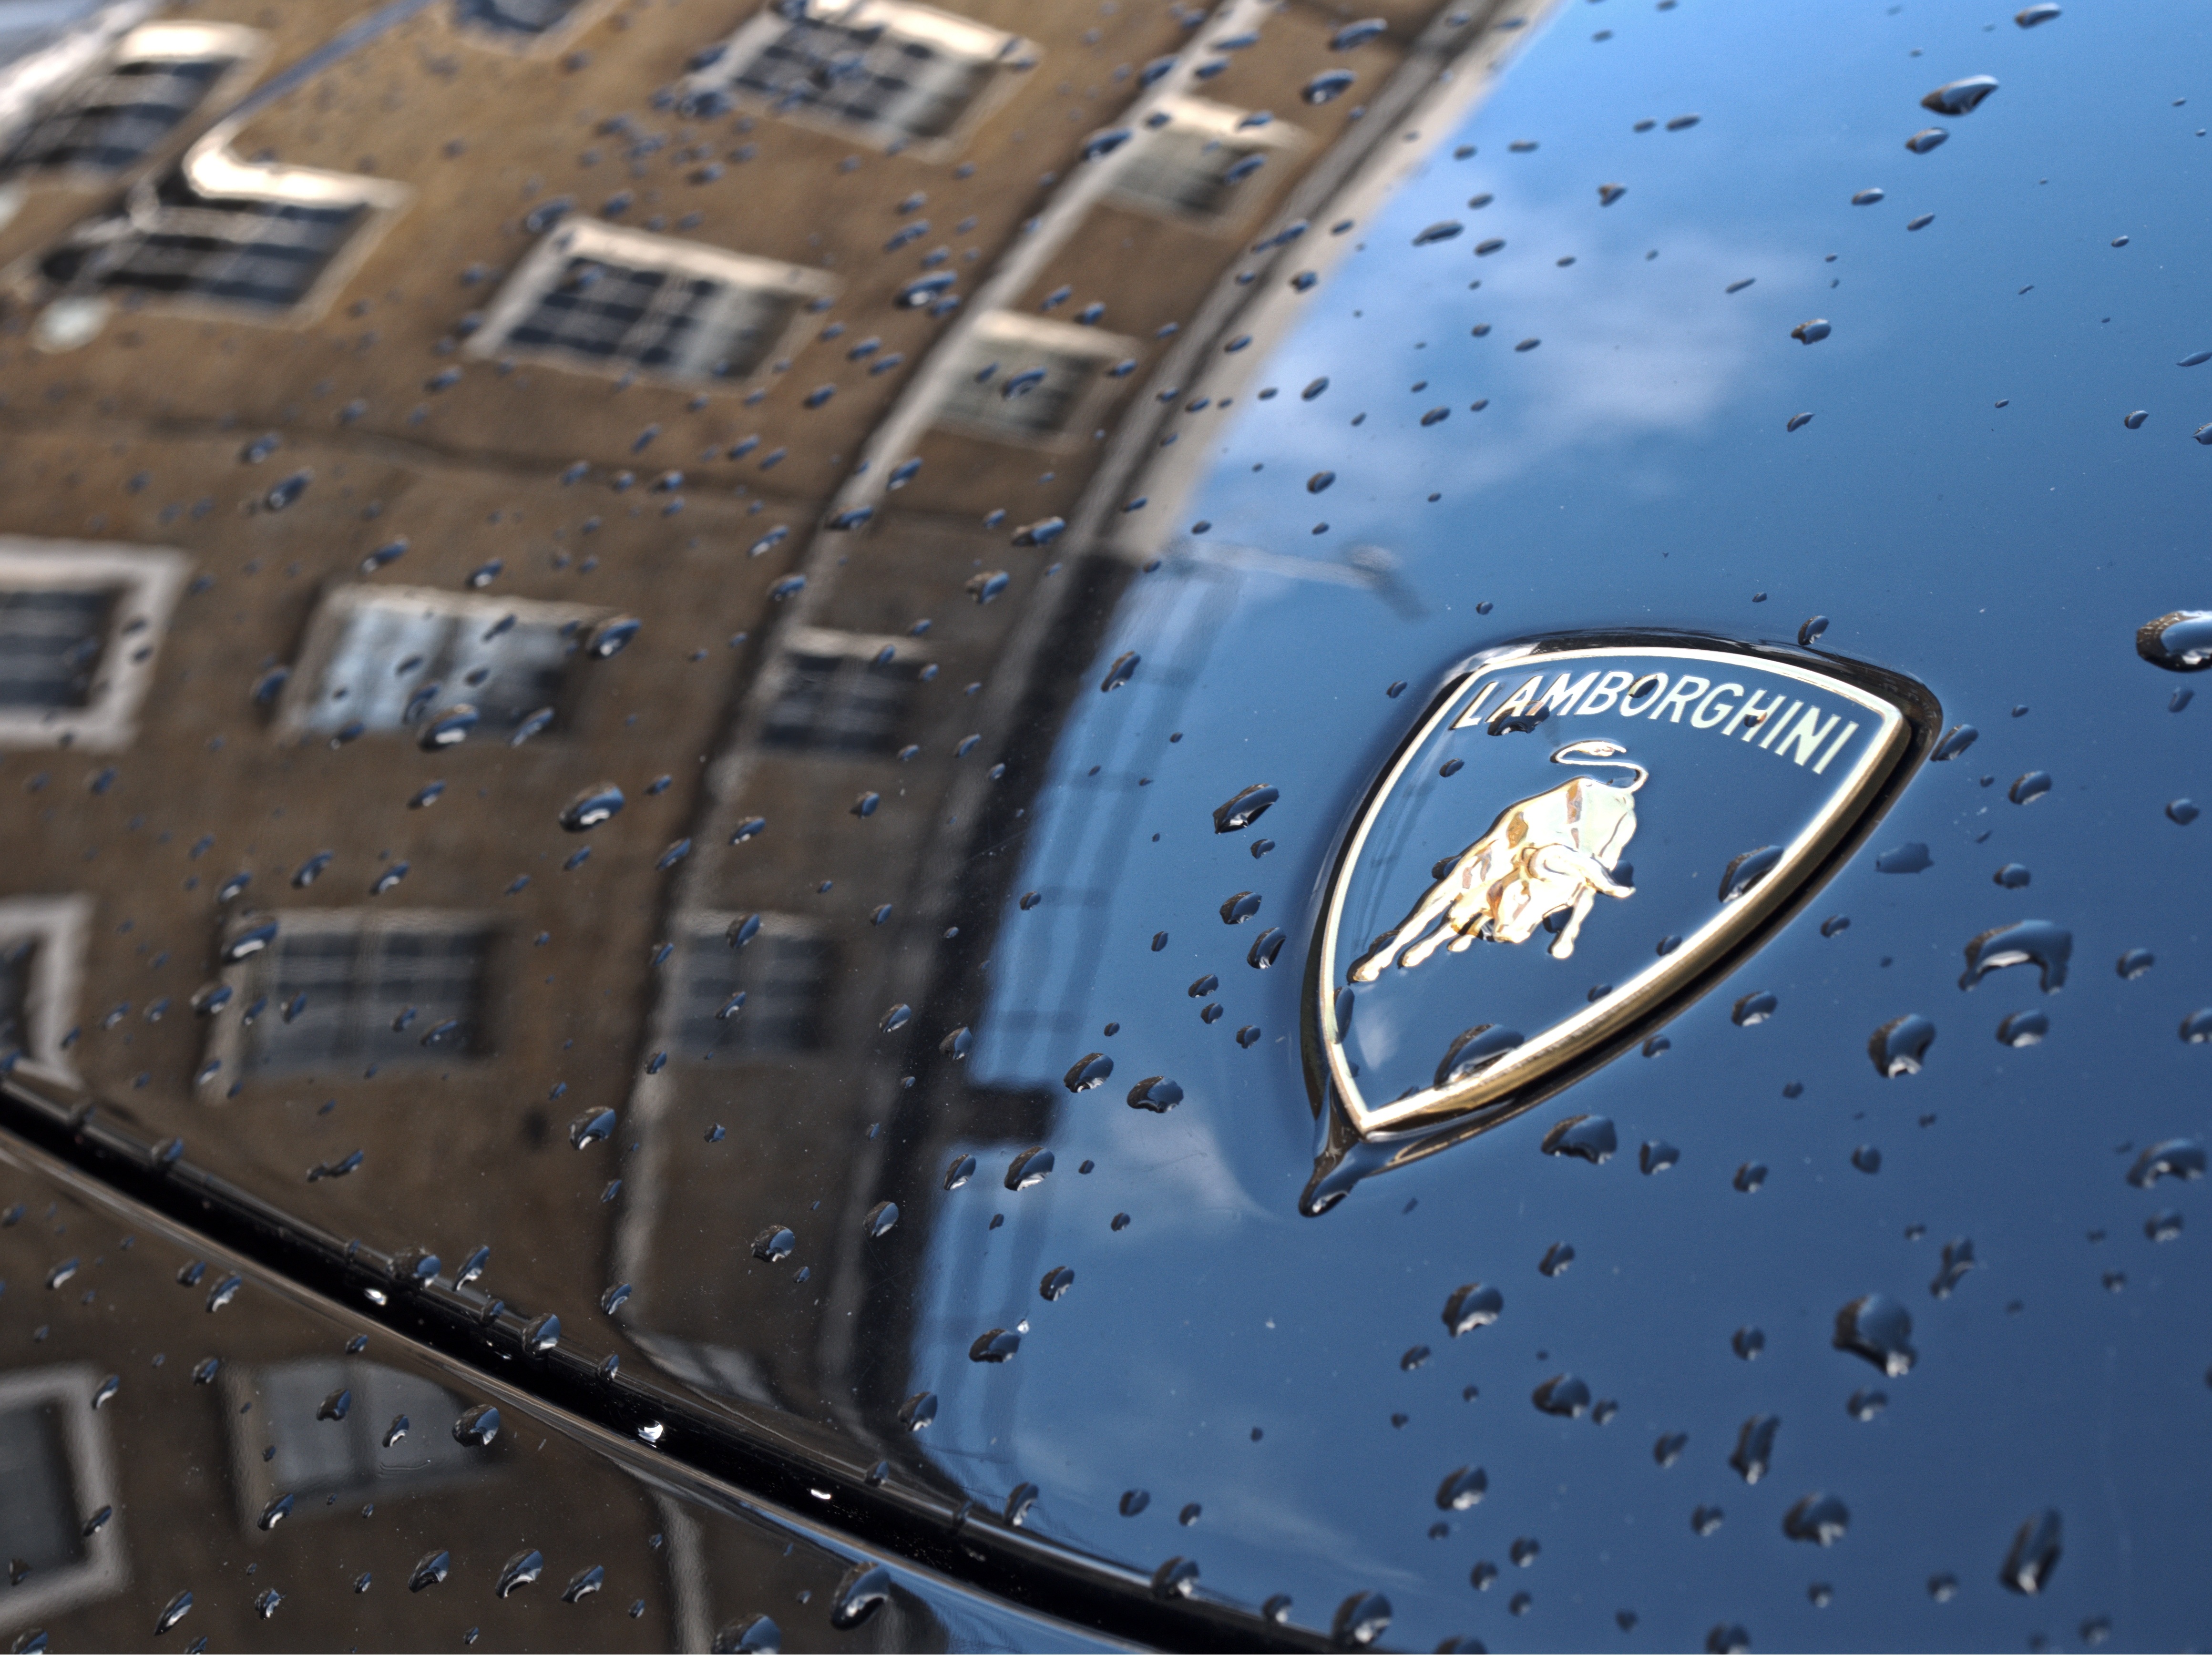
car, wheel, automobile, number, reflection, vehicle, auto, blue, bull, supercar, luxury, sports, curves, raindrops, bonnet, image, expensive, fast, badge, italian, lamborghini, exclusive, prestige, marque, atmosphere of earth, lambo